State Duma

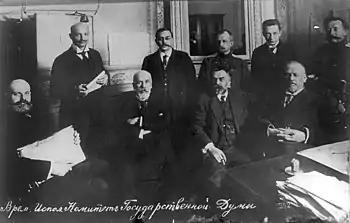
Nine members of the Provisional Committee of the State Duma in March 1917. From left to right: Seated: V. N. Lvov, V. A. Rzhevsky, S. I. Shidlovsky, and M. V. Rodzianko (Chairman); Standing: V. V. Shulgin, B. A. Engelhardt, A. F. Kerensky, and M. A. Karaulov.

The history of the duma dates back to the boyar dumas of Kievan Rus' and Muscovite Russia as well Tsarist Russia. The State Duma of the Russian Empire was founded in 1905 after the violence and upheaval in the Russian Revolution of 1905 and was Russia's first elected parliament. The first two attempts by Tsar Nicholas II (1868–1918) to make it active were ineffective. Subsequently, each of these Dumas was dissolved after only a few months. The third Duma was the only one to last until the end of its five-year term.